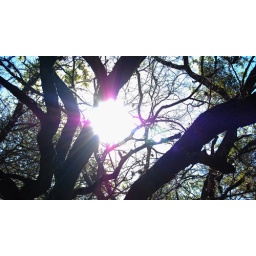
Twisted trees in black and white at a park. The last few have some clorful sunflare to them.